Fiona de Londras

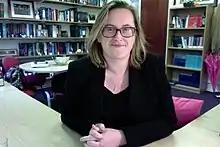
Fiona de Londras, 2018

Fiona de Londras (born 1980) is an Irish academic and the Barber Professor of Jurisprudence at the University of Birmingham, UK. From 2019 to 2022, she was also an honorary professor at the Australian National University in Canberra.